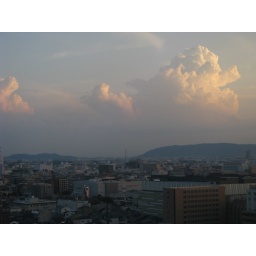
the view at dusk from the 11th floor window of our room at the granvia hotel in kyoto